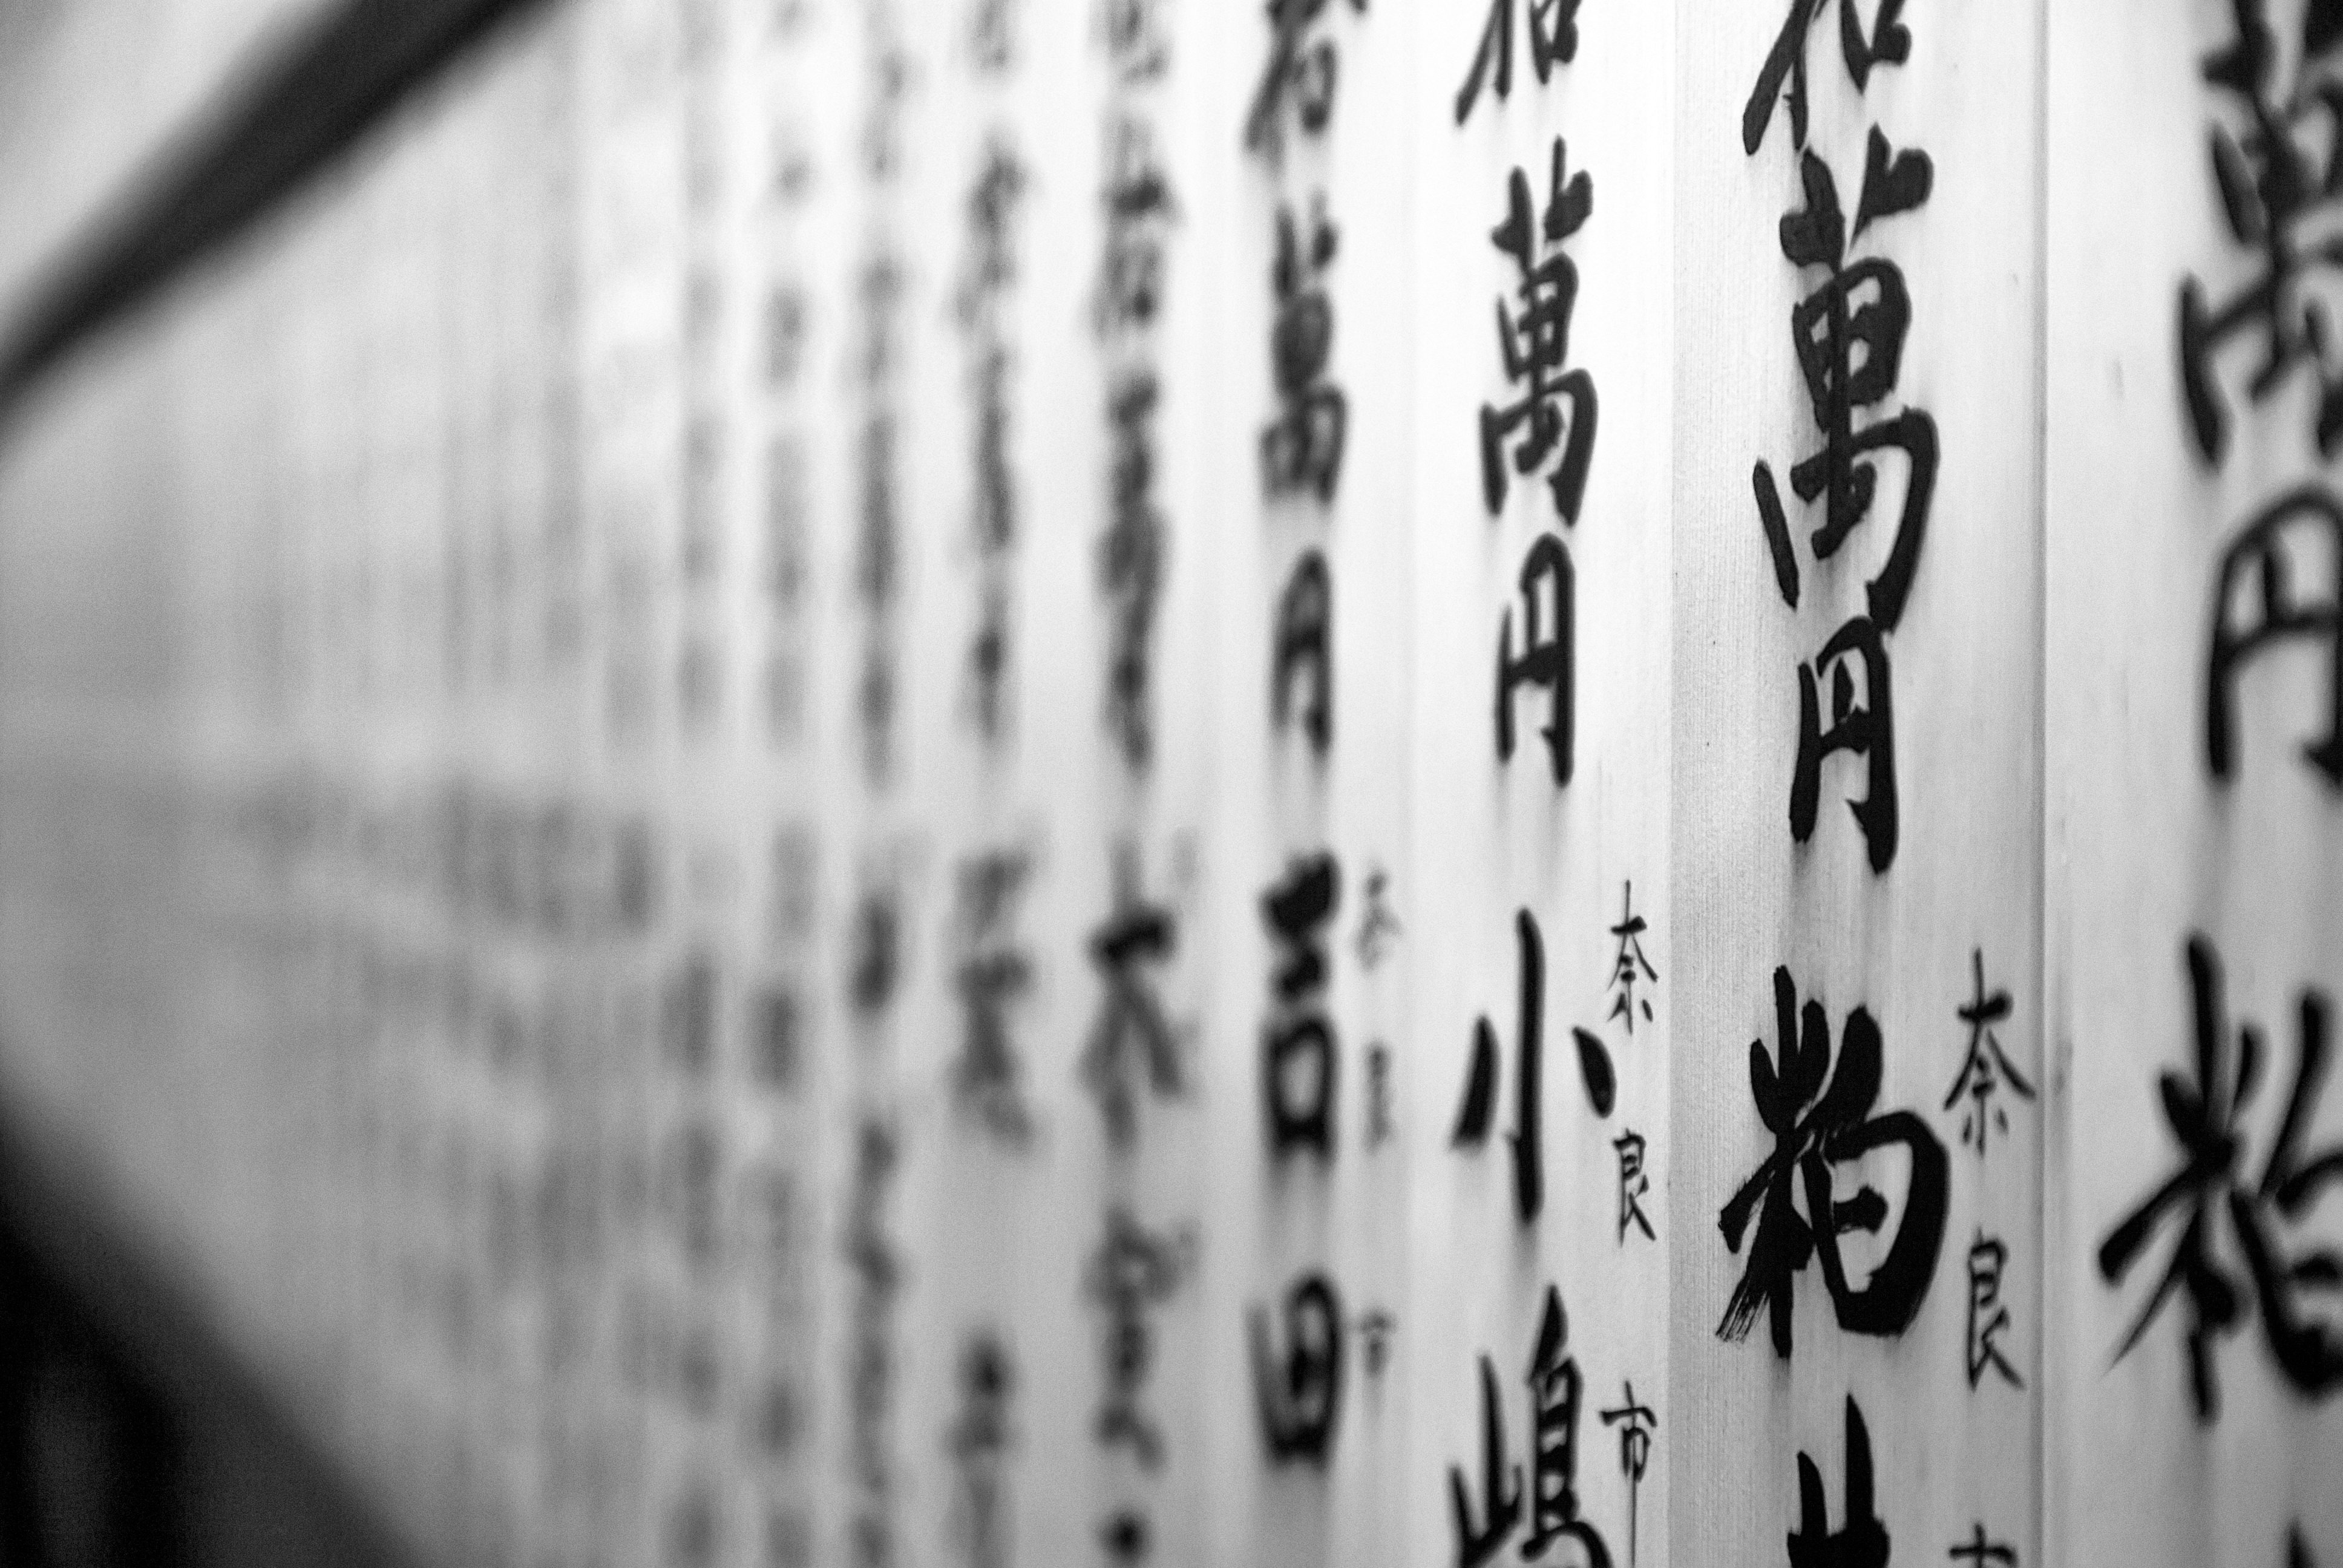
writing, blur, black and white, white, photography, texture, pattern, line, black, monochrome, close up, font, art, design, text, calligraphy, japanese writing, shape, depth of field, monochrome photography